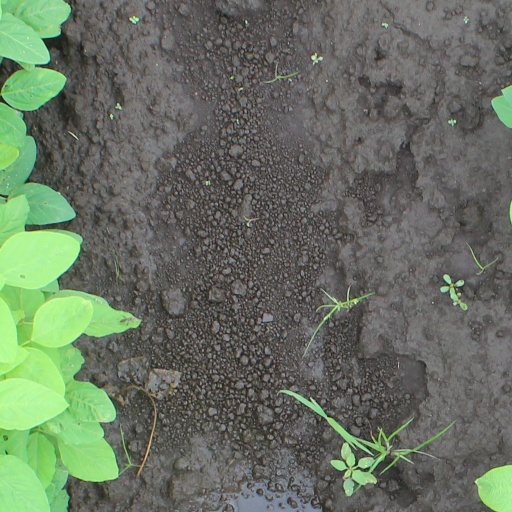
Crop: soybean